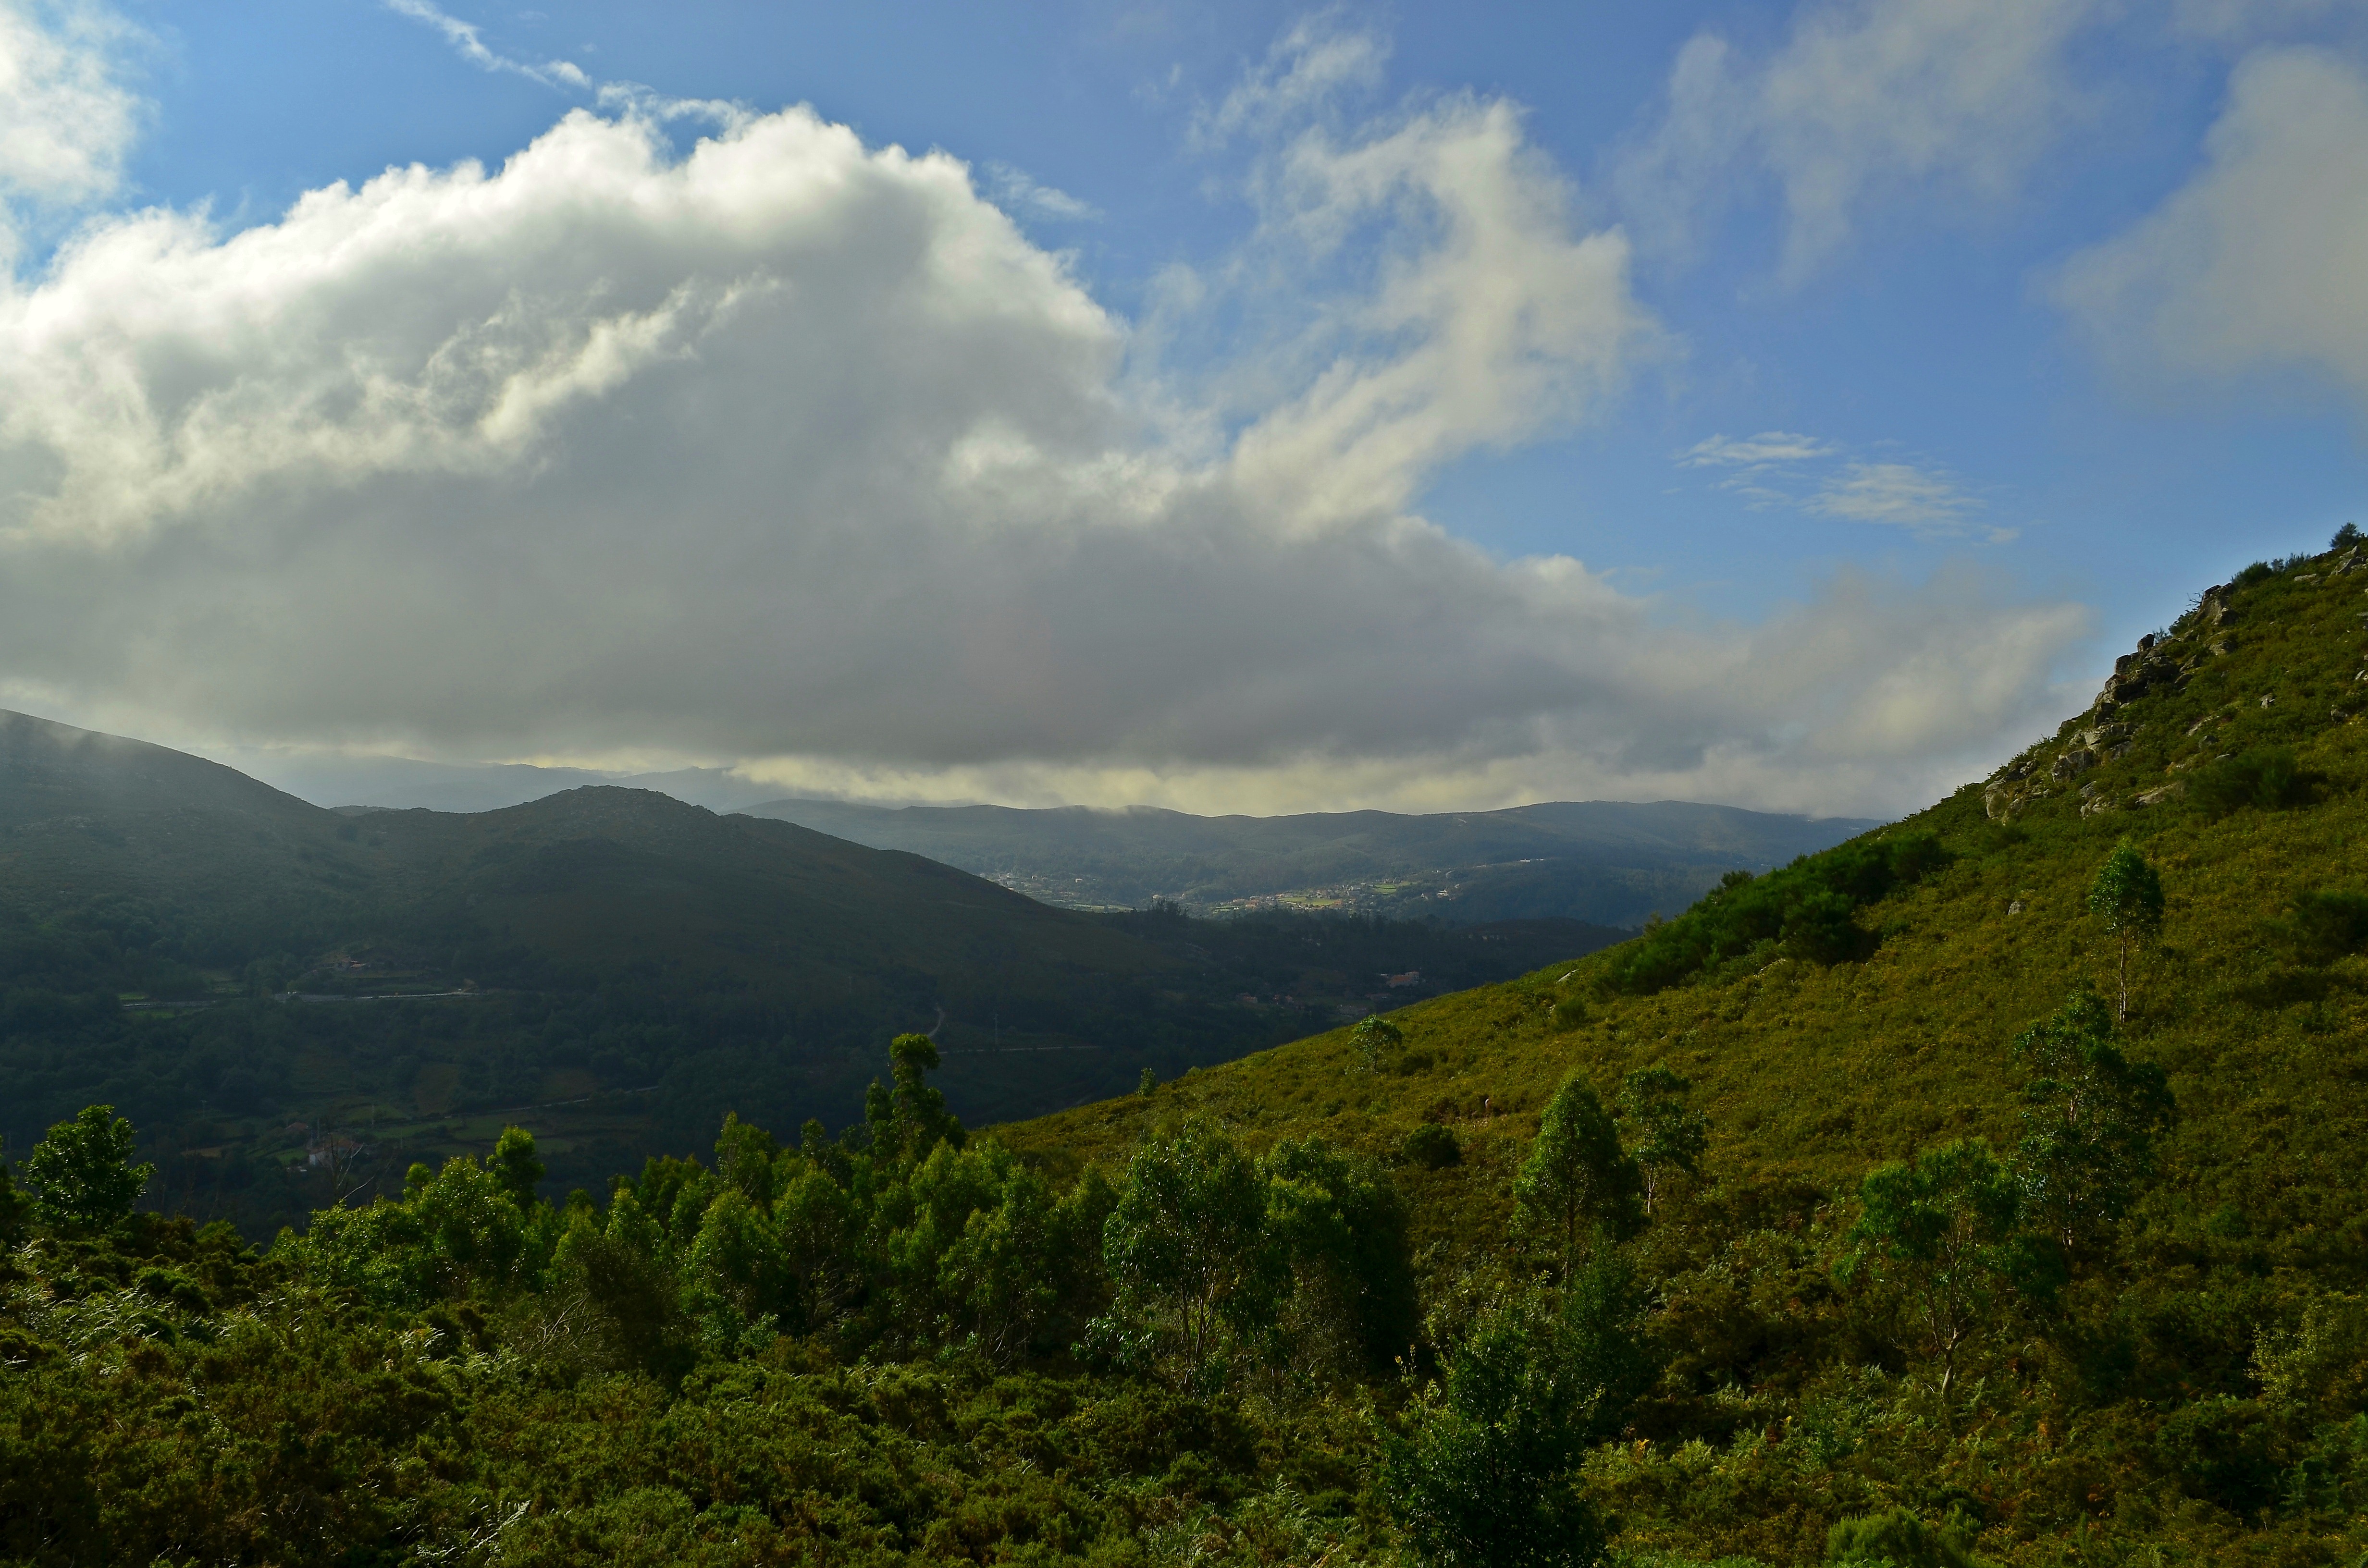
landscape, tree, nature, forest, wilderness, mountain, cloud, sky, meadow, morning, hill, valley, mountain range, highland, ridge, spain, plateau, galicia, pontevedra, habitat, loch, espana, ggl1, cotobade, valongo, nikond510, aspenizas, rural area, landform, natural environment, geographical feature, atmospheric phenomenon, mountainous landforms